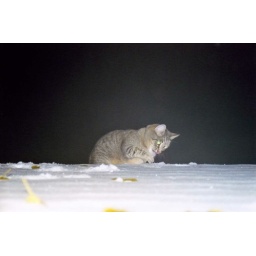
Saucy taking a bath on the roof in the snow.